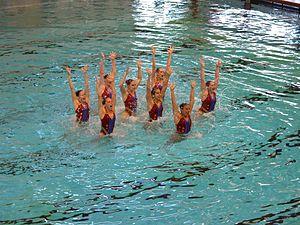
Naissance des pieuvres est un film dramatique français écrit et réalisé par Céline Sciamma sorti en 2007.